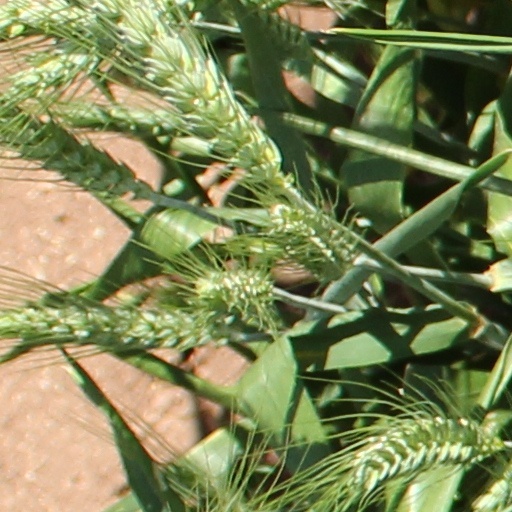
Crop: wheat